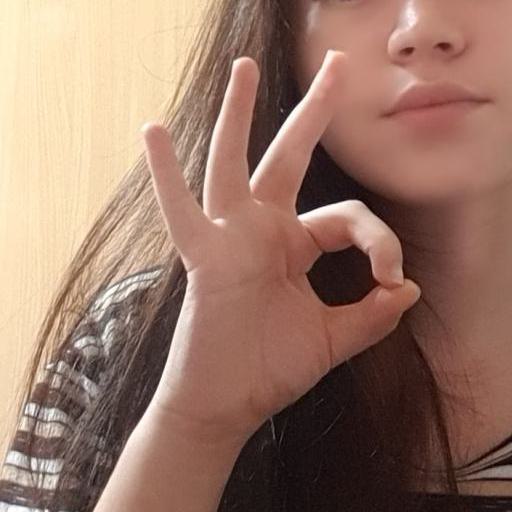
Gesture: ok